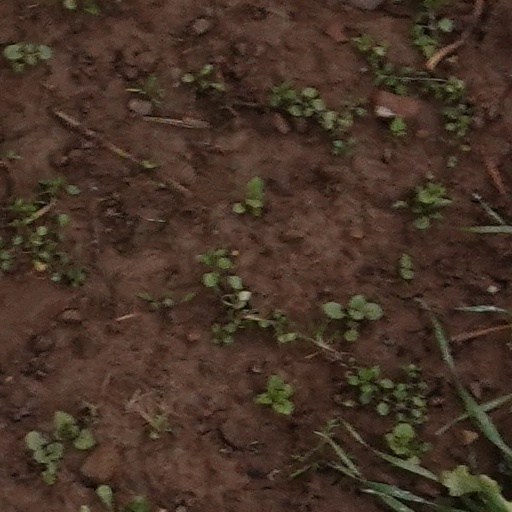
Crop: wheat